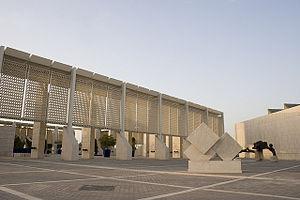
Le musée national de Bahreïn est le plus grand et l'un des plus anciens musées au Bahreïn, situé à Manama, la capitale.